Luleå archipelago

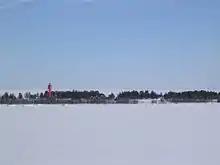

Some of the islands are inhabited or have seasonal fishing villages used by people from the mainland.